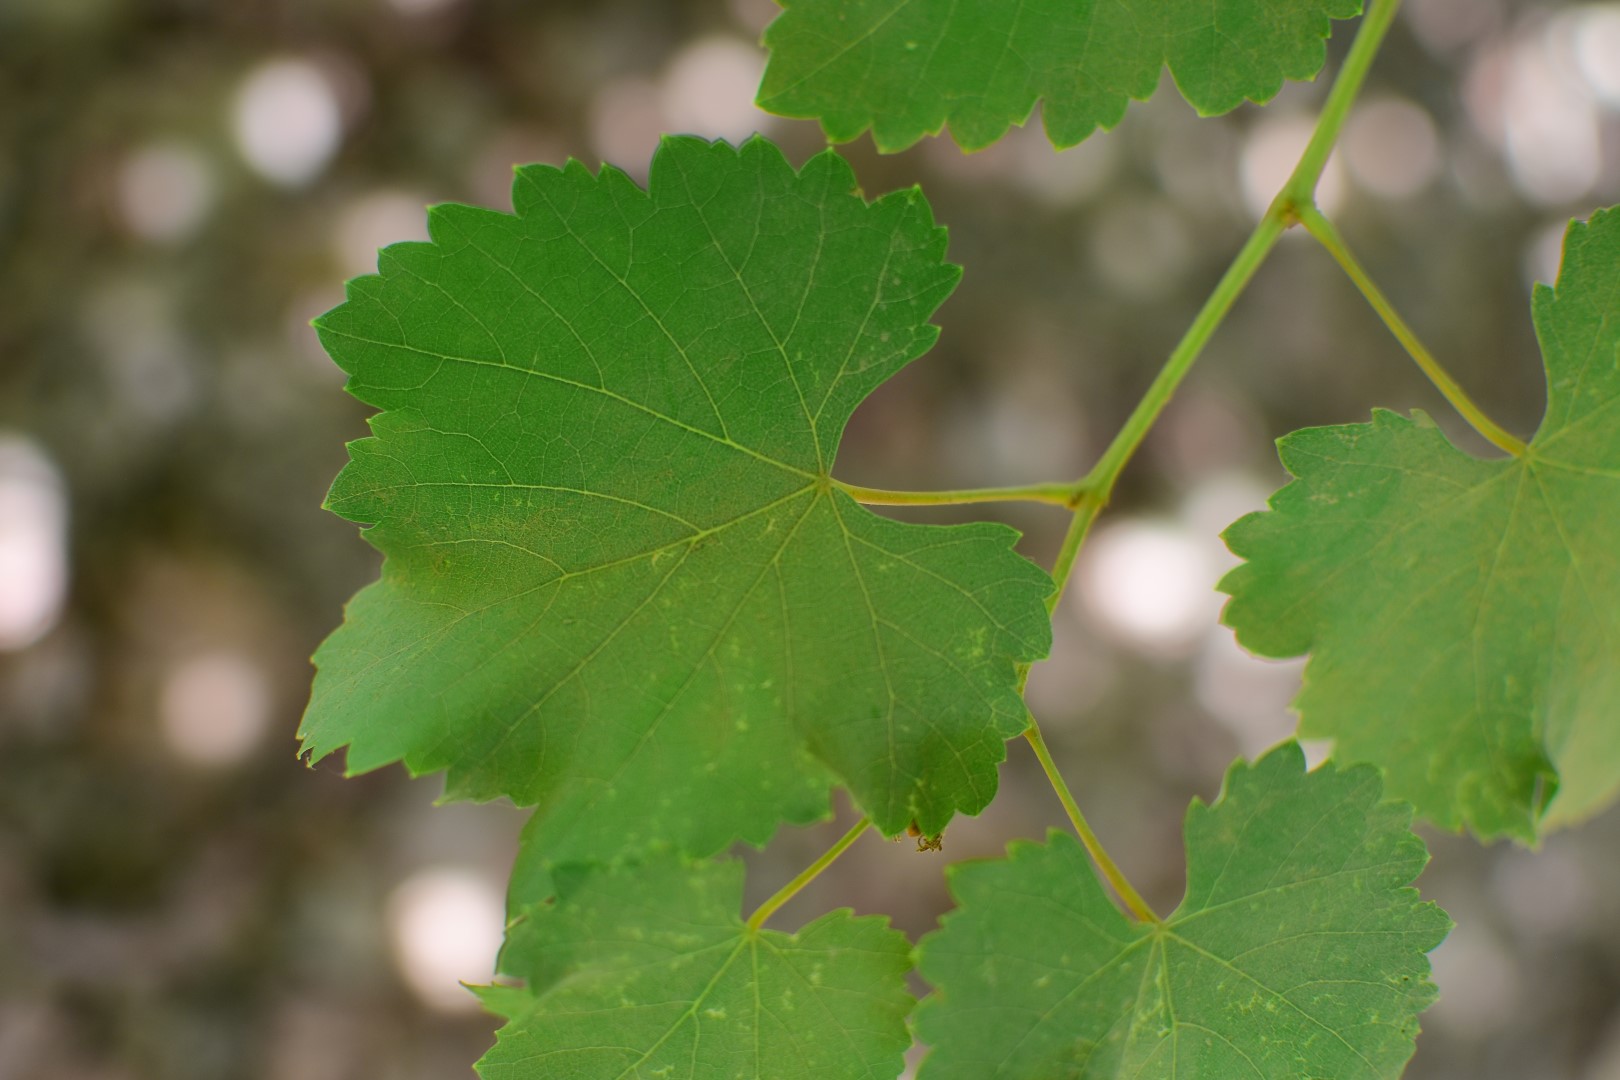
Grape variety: Frinsi